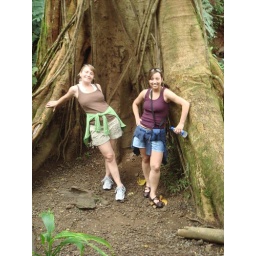
Crazy girls in tree